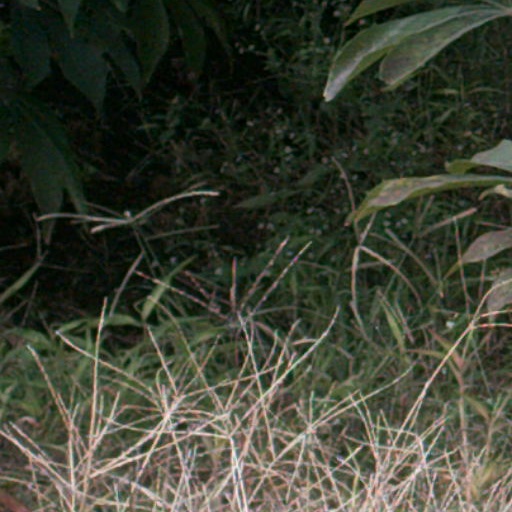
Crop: cassava